Web typography

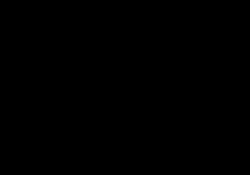
Since being released under Microsoft's Core fonts for the Web program, Arial, Georgia, and Verdana have become three de facto fonts of the Web.

To ensure that all Web users had a basic set of fonts, Microsoft started the Core fonts for the Web initiative in 1996 (terminated in 2002). Released fonts include Arial, Courier New, Times New Roman, Comic Sans, Impact, Georgia, Trebuchet, Webdings and Verdana—under an EULA that made them freely distributable but also limited some rights to their use. Their high penetration rate has made them a staple for Web designers. However, most Linux distributions don't include these fonts by default.